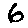
Label: 6